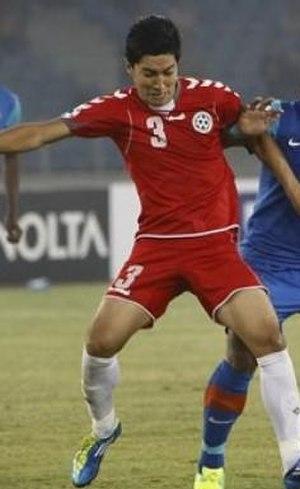
Zohib Islam Amiri, aussi appelé Haroon Fakhruddin, né le 15 février 1990 à Kaboul, est un footballeur international afghan. Il est le petit frère de Shamsuddin Amiri.